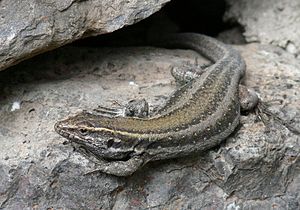
Garajonay Nationalpark / Landskabet
Nationalpark Garajonay ligger midt på den Kanariske ø La Gomera.